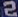
Number: 2